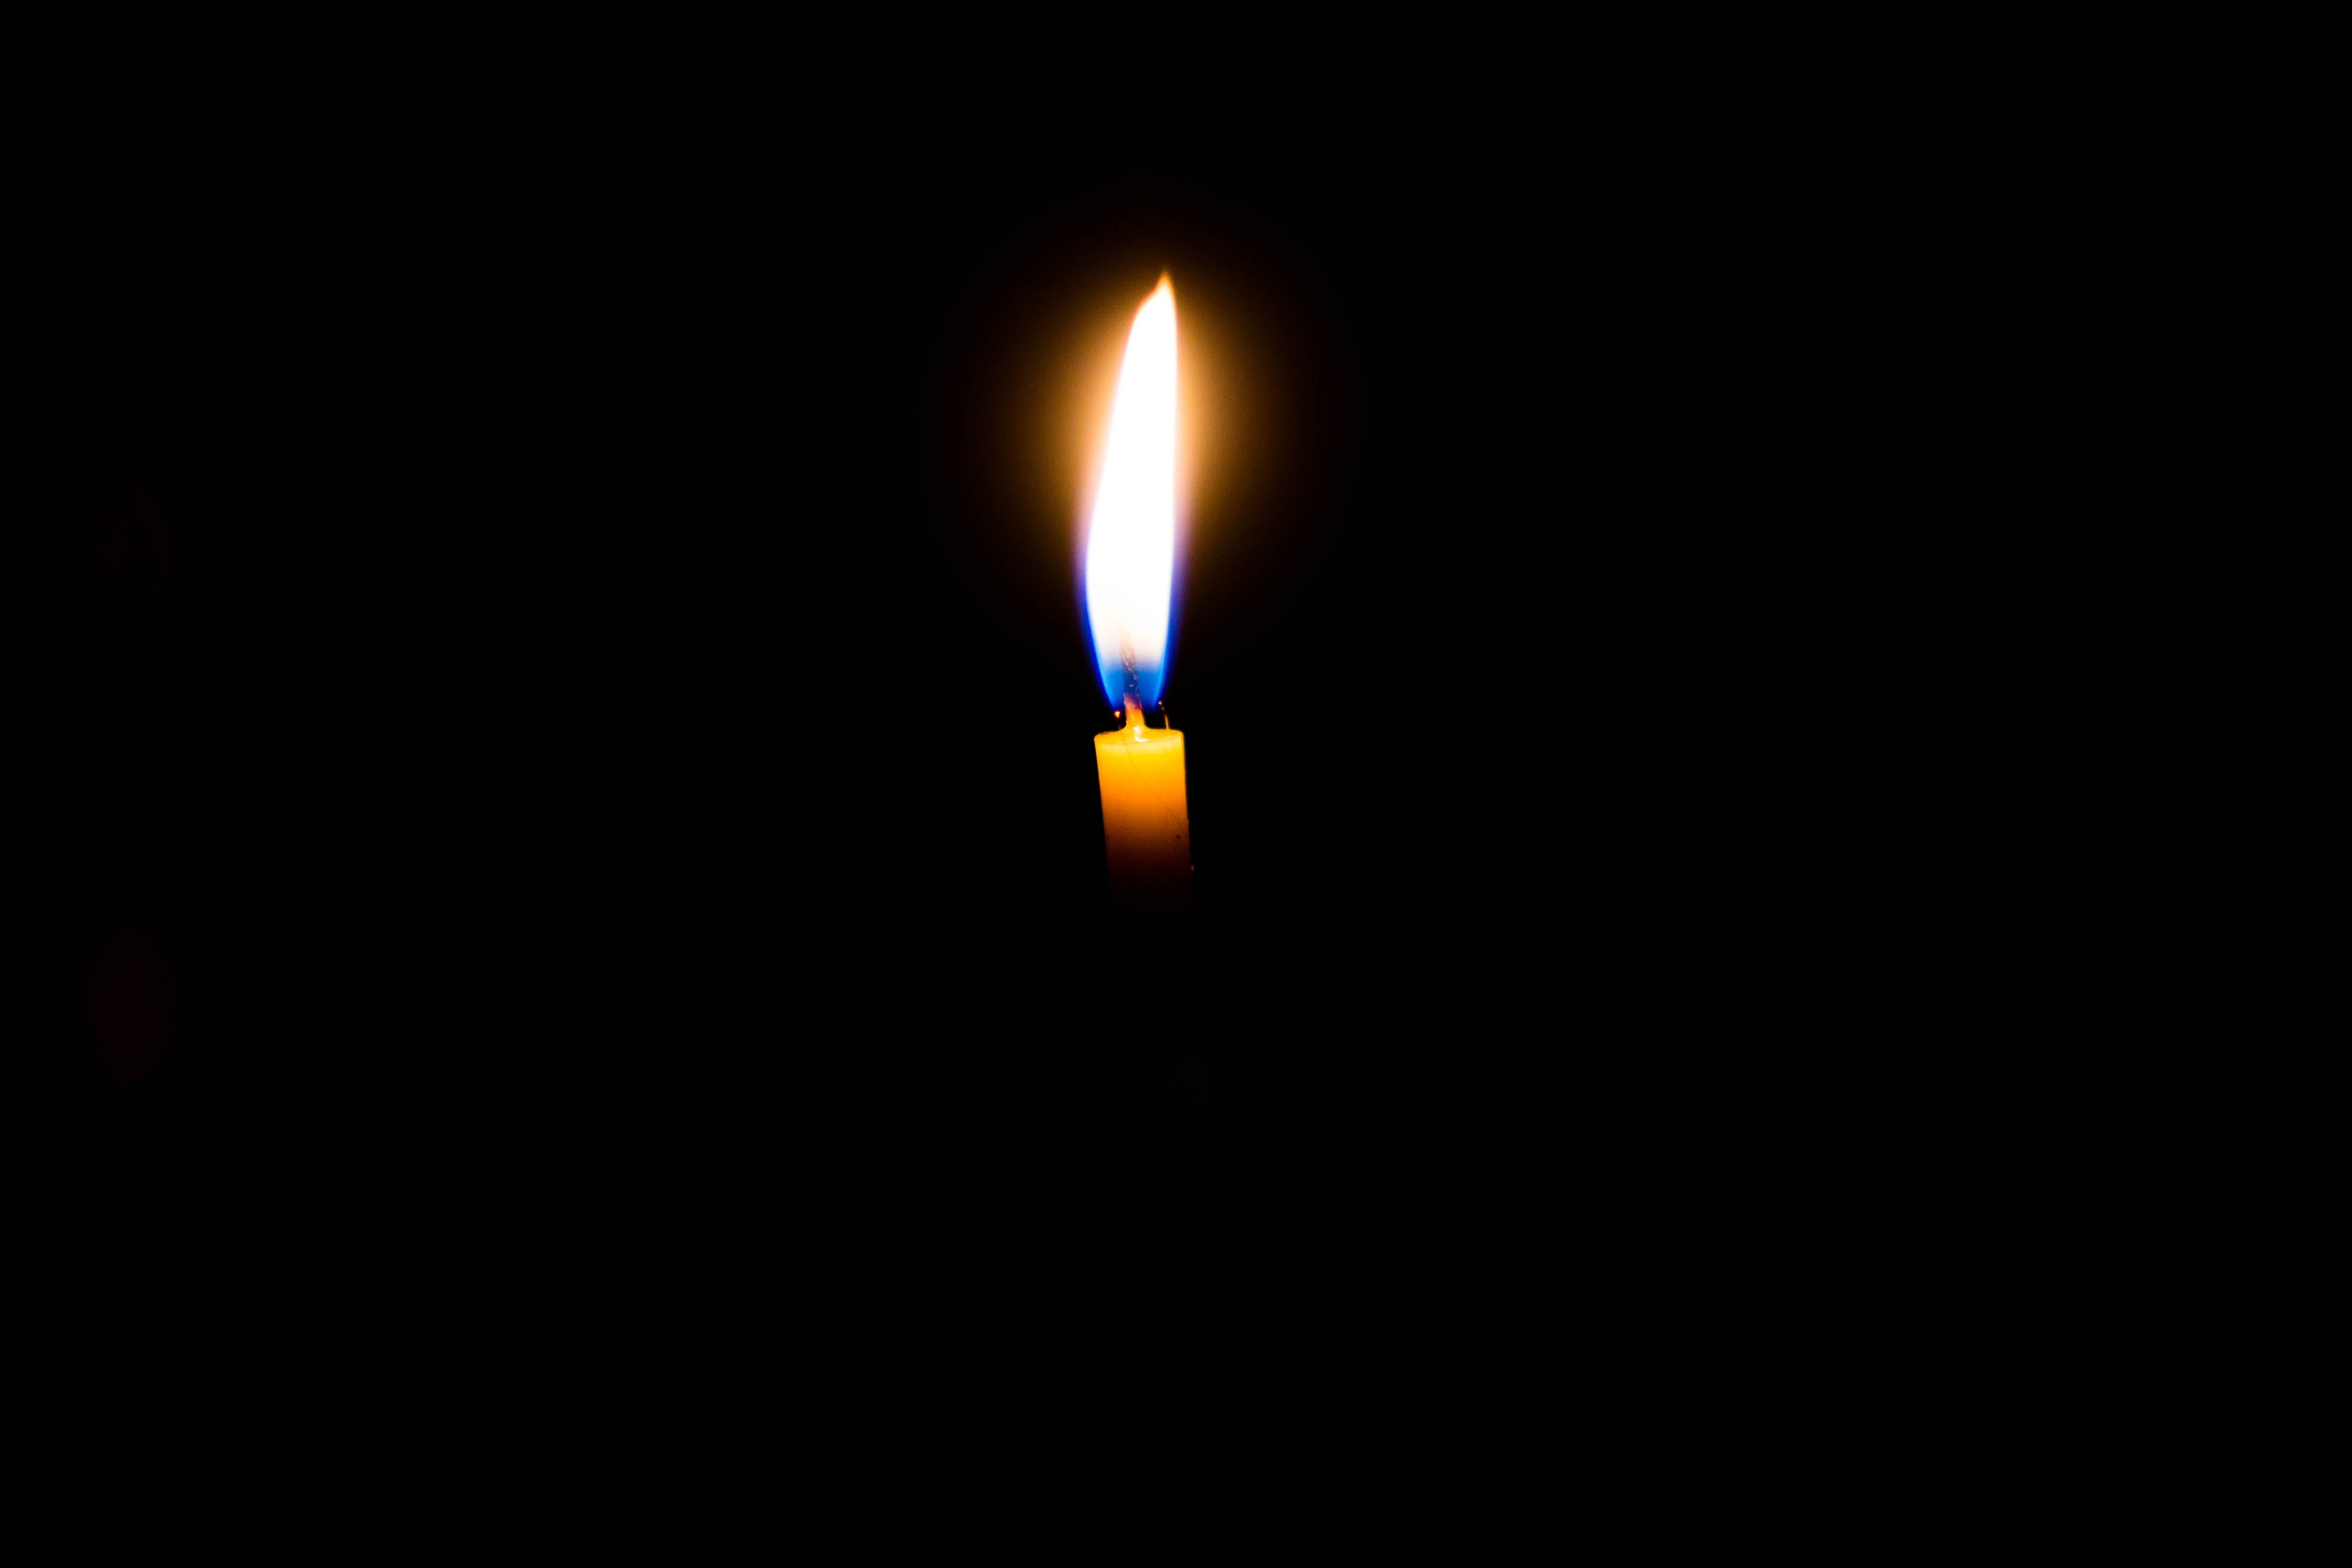
light, wake, sadness, flame, fire, darkness, dead, lighting, died, tears, sorrow, fatigue, alone with a, the funeral